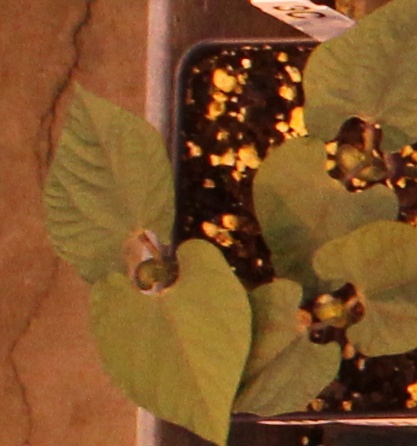
Label: Blackbean